1988 Chilean presidential referendum

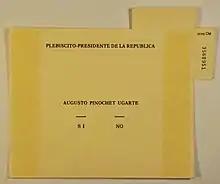
Original ballot

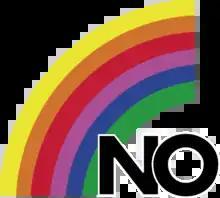
Main logo of the No campaign, "el arcoíris" (the rainbow)

The campaign is regarded, along with the registration process, as one of the key factors that led to the victory of the No side in the plebiscite.